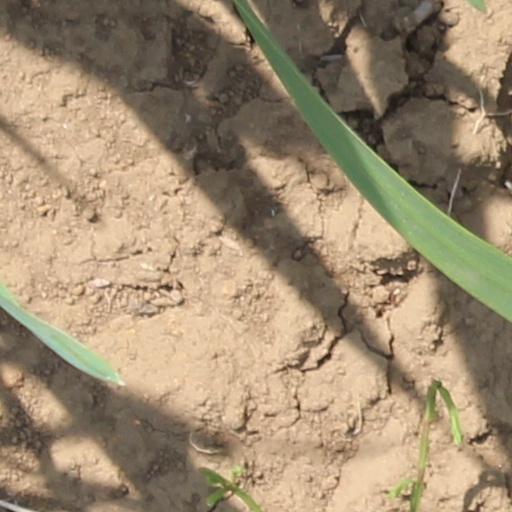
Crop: wheat